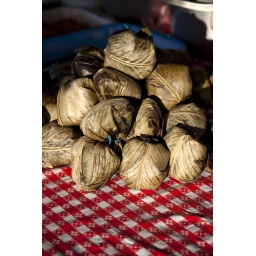
Juanes, a typical food of the Amazon that involves steaming a mixture of yellow rice, olives, and chicken in a banana leaf.